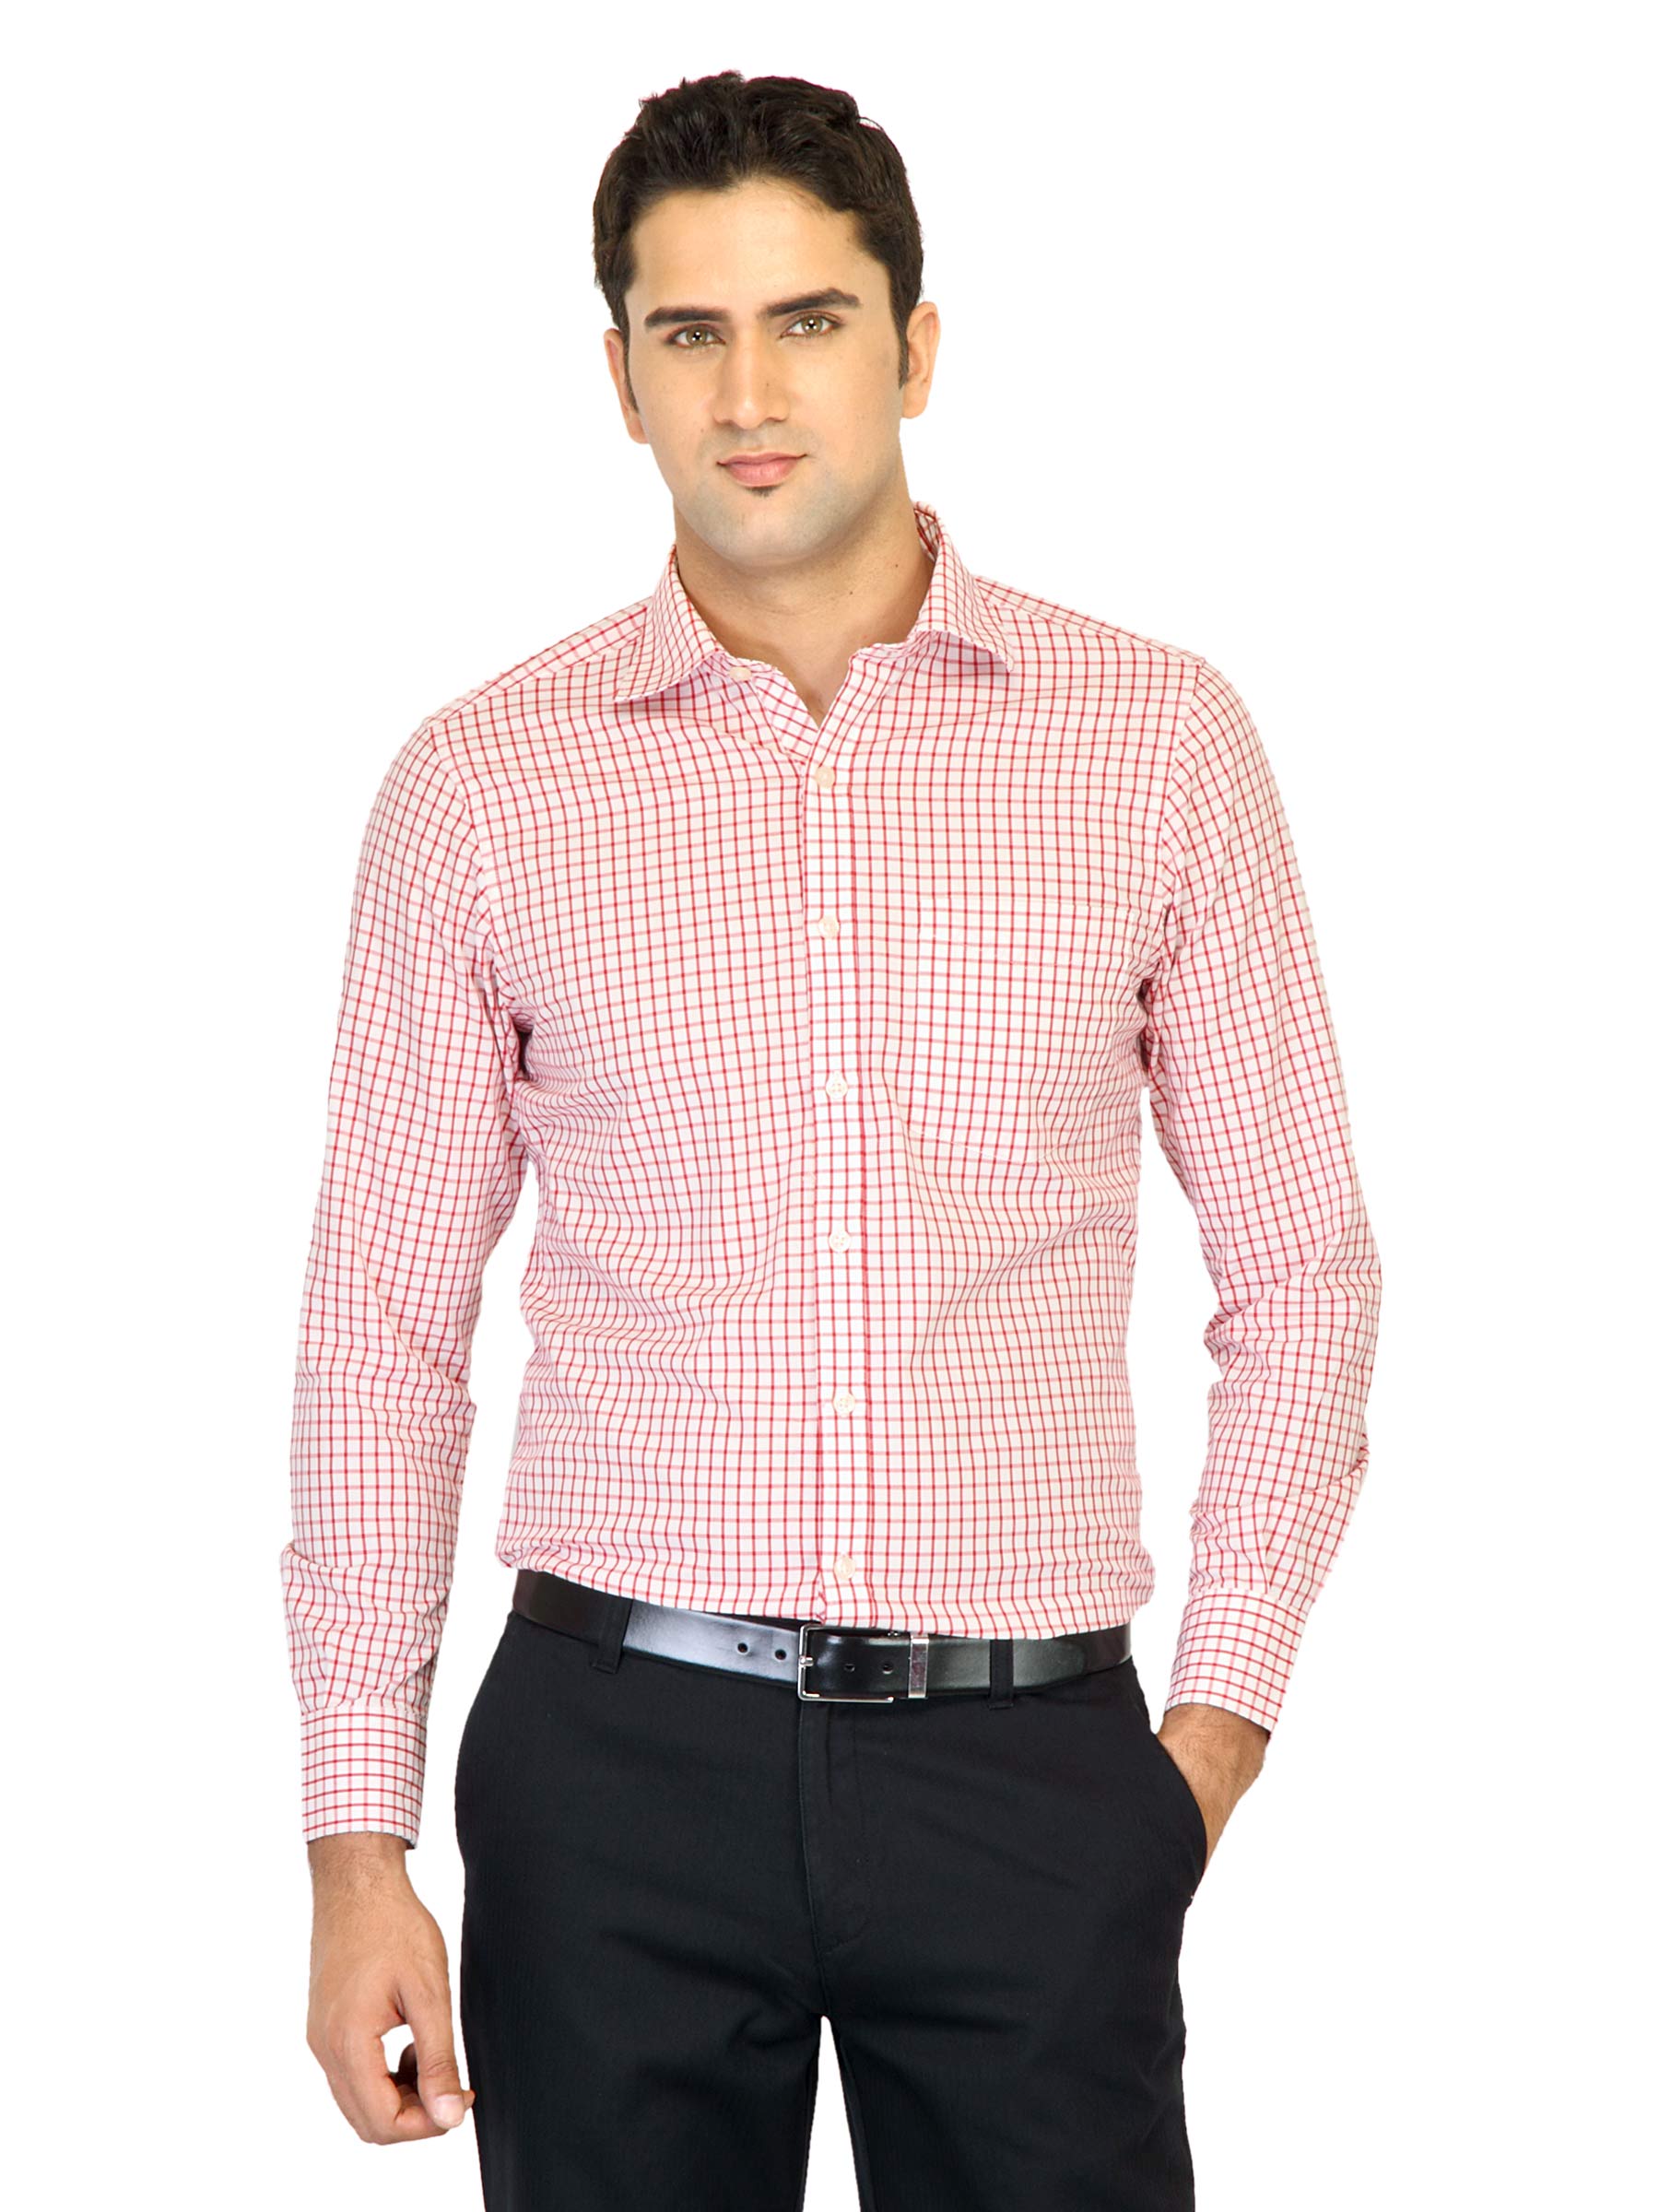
Belmonte Men Check Red Shirts
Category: Apparel / Topwear / Shirts
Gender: Men
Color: Red
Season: Fall 2011
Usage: Formal